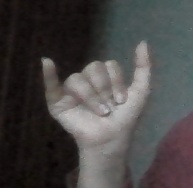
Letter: ya